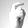
ASL letter: X